Cobb's Battery

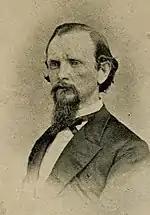
Major Robert Cobb

The 1st Kentucky Artillery (also known as Cobb's Battery) was an artillery battery that was a member of the Orphan Brigade in the Confederate States Army during the American Civil War. It fought in several engagements throughout the Western Theater, including the battles of Shiloh, Baton Rouge, Siege of Jackson, Sulphur Trestle, Resaca, Murfreesboro, Jonesborough, Chickamauga, Missionary Ridge, and Johnsonville. Following the end of the Atlanta Campaign, Cobb's Battery was detached from the Orphan Brigade and reassigned to defend Mobile, Alabama.